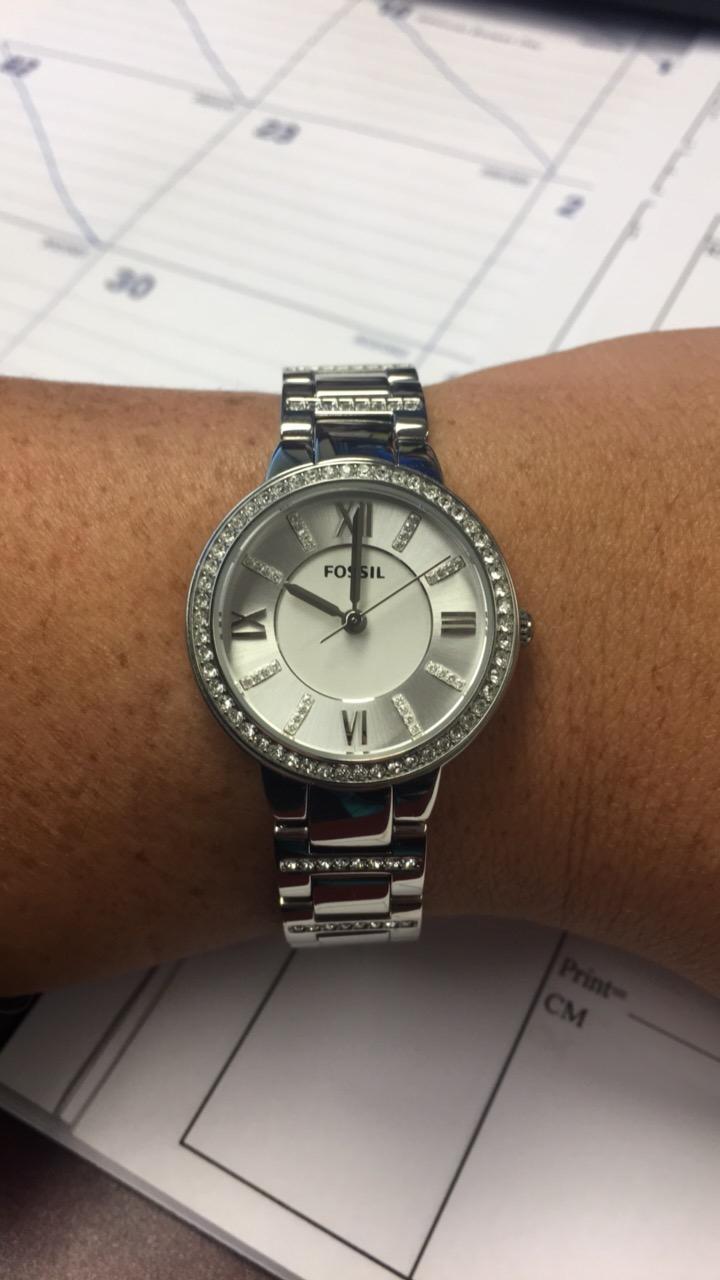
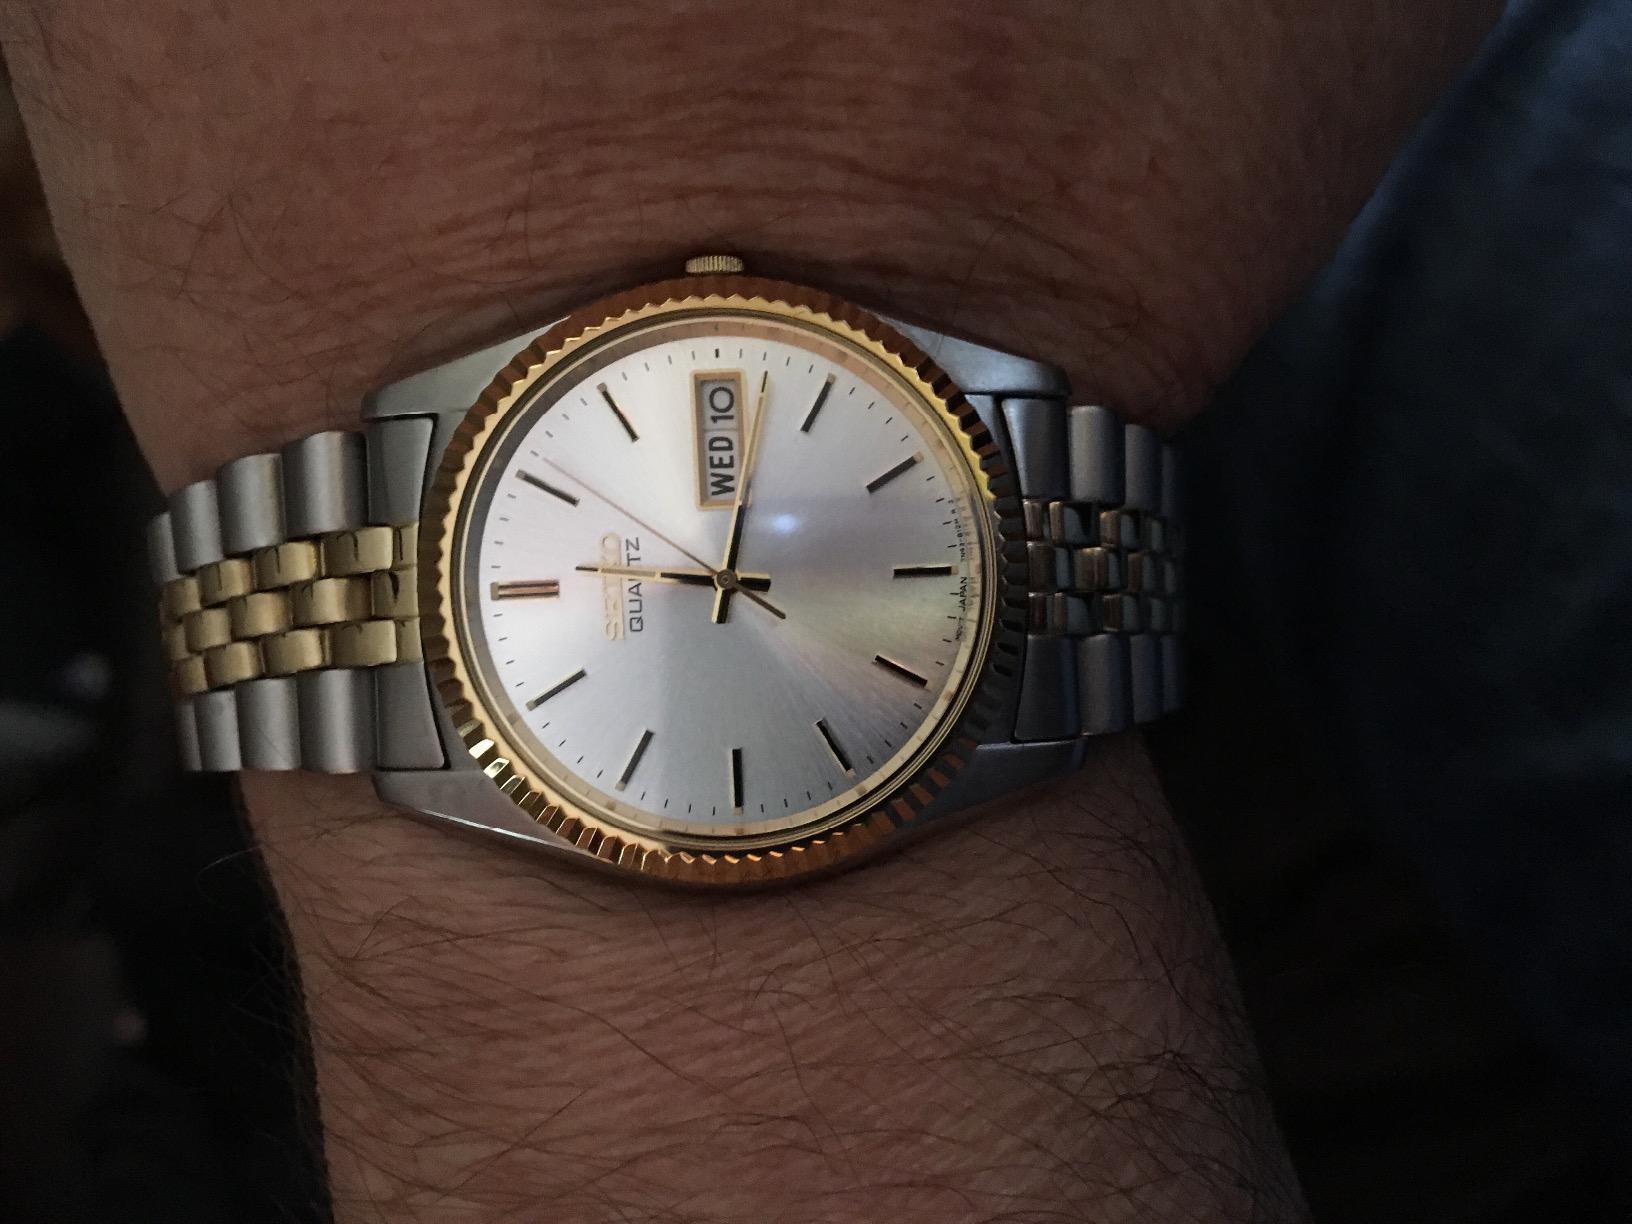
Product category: accessories_watch
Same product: no